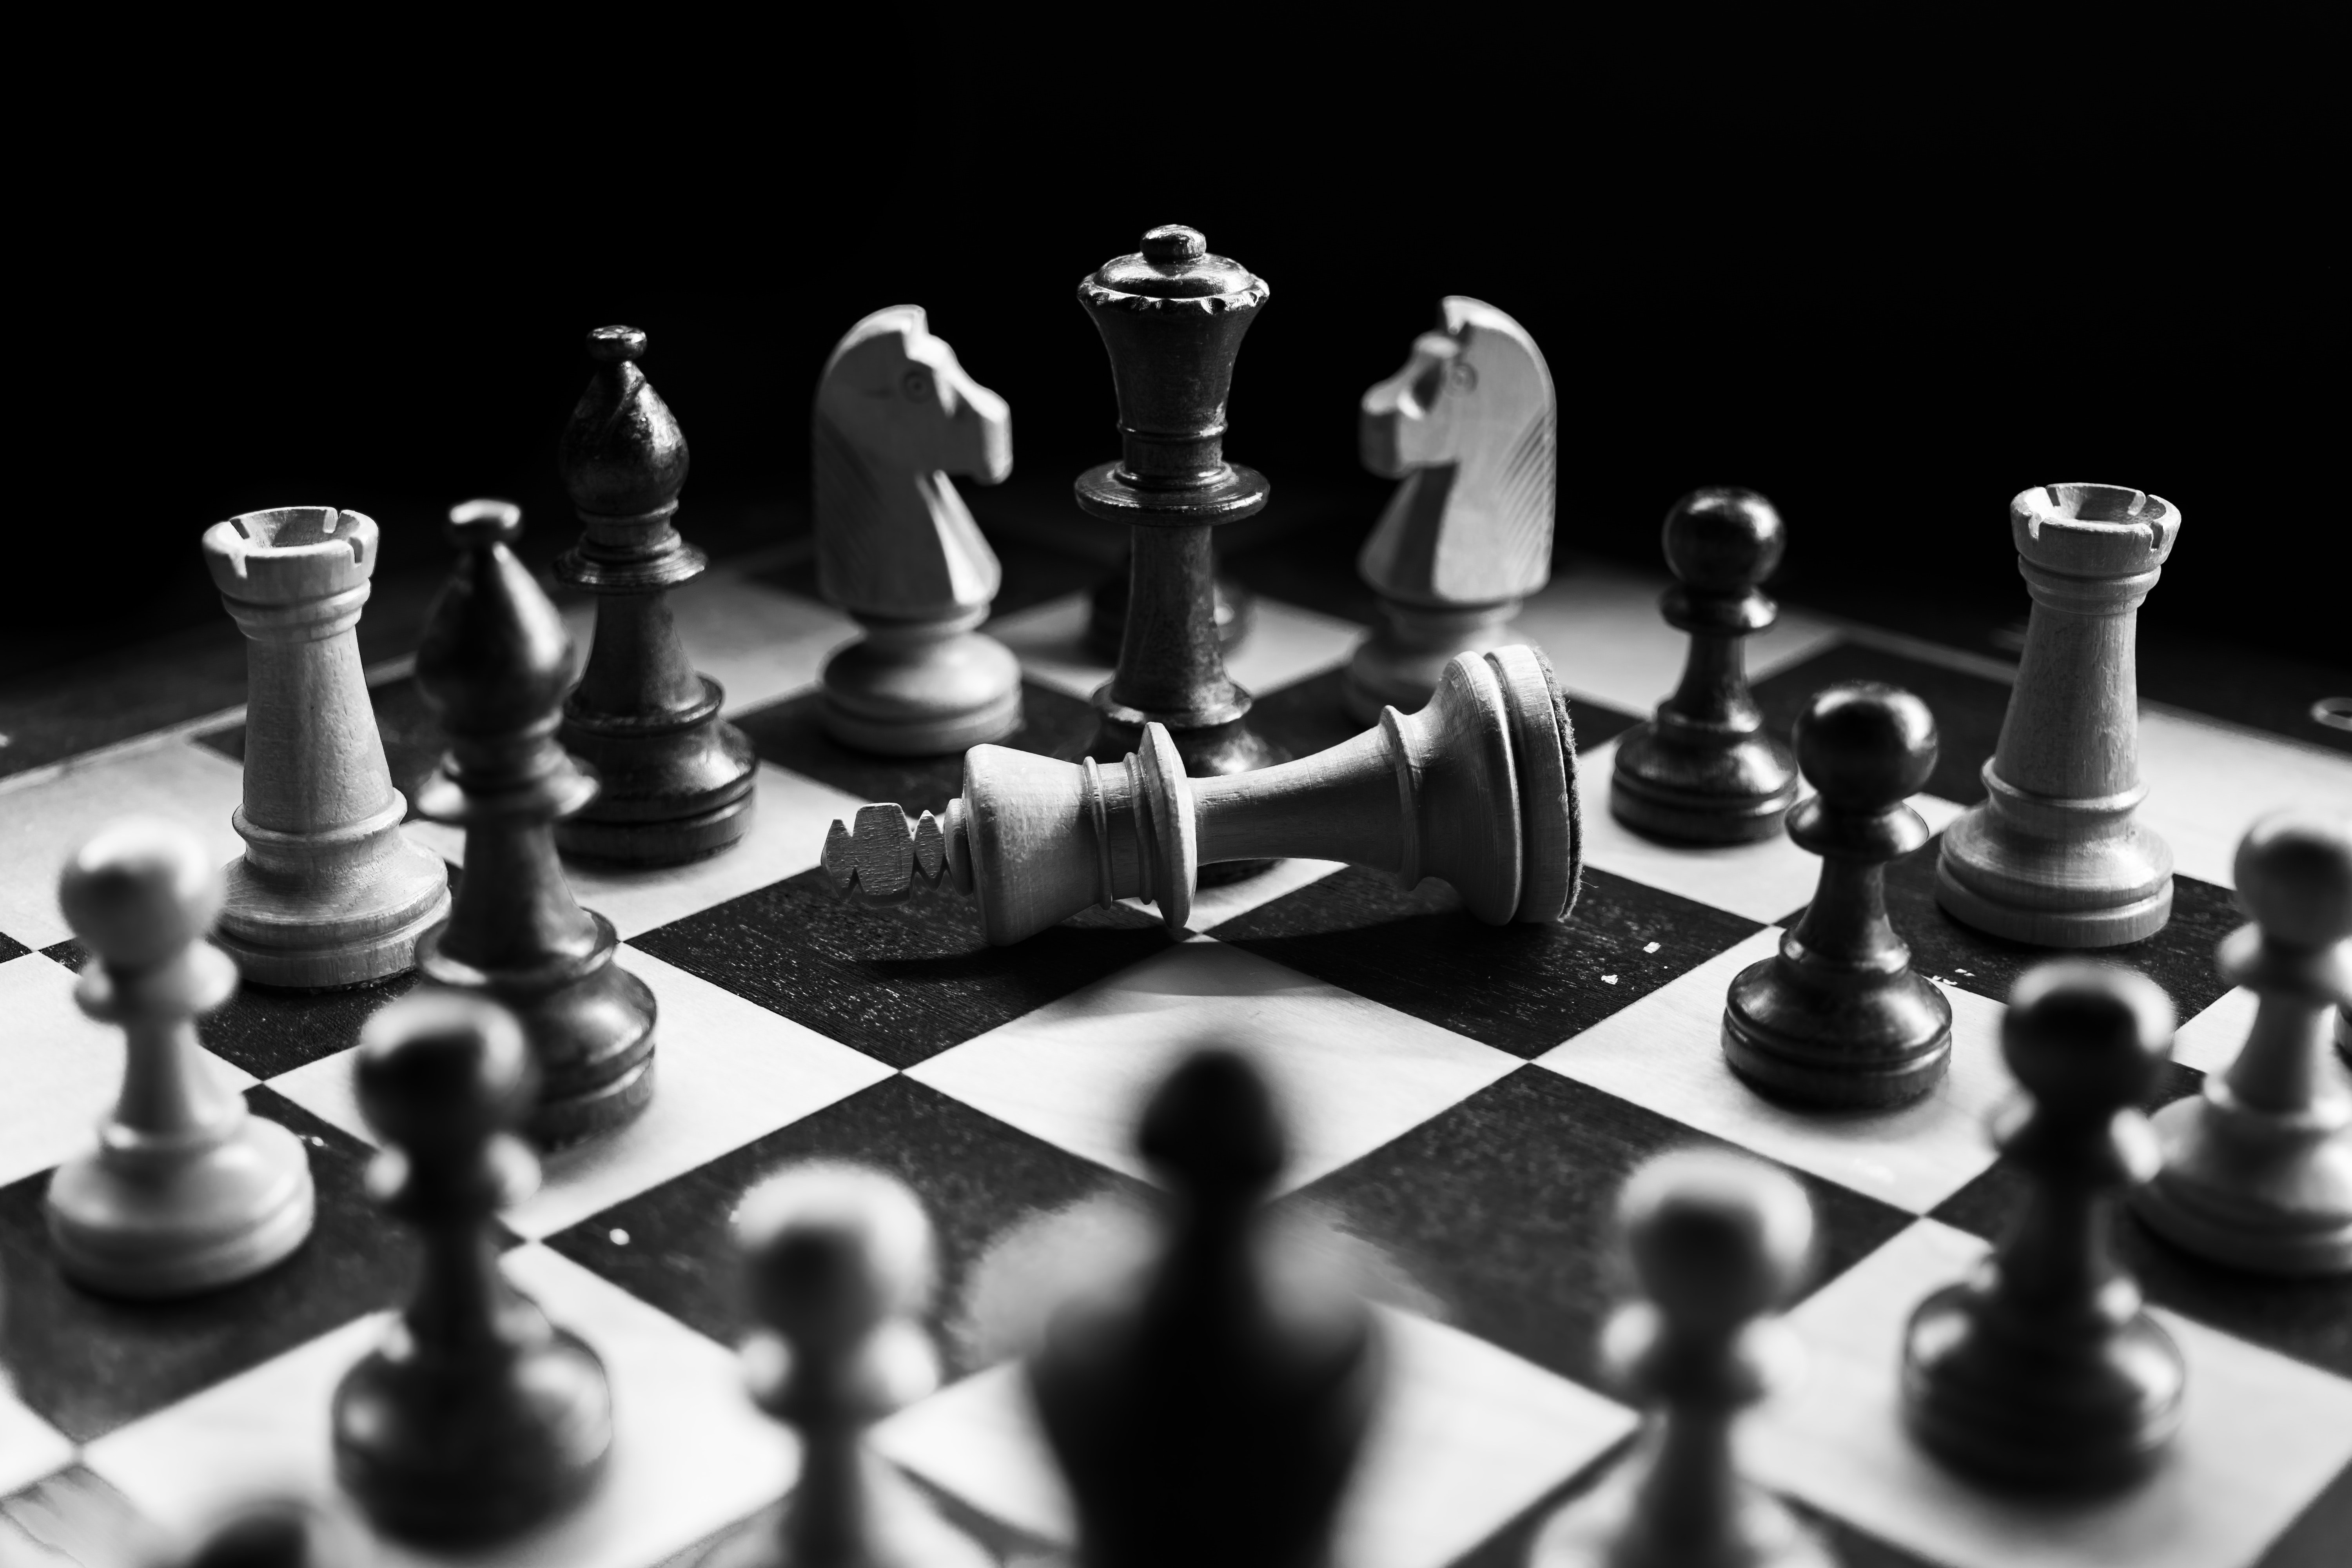
chessboard, games, chess, indoor games and sports, board game, recreation, still life photography, photography, sports equipment, tabletop game, black and white, still life, play